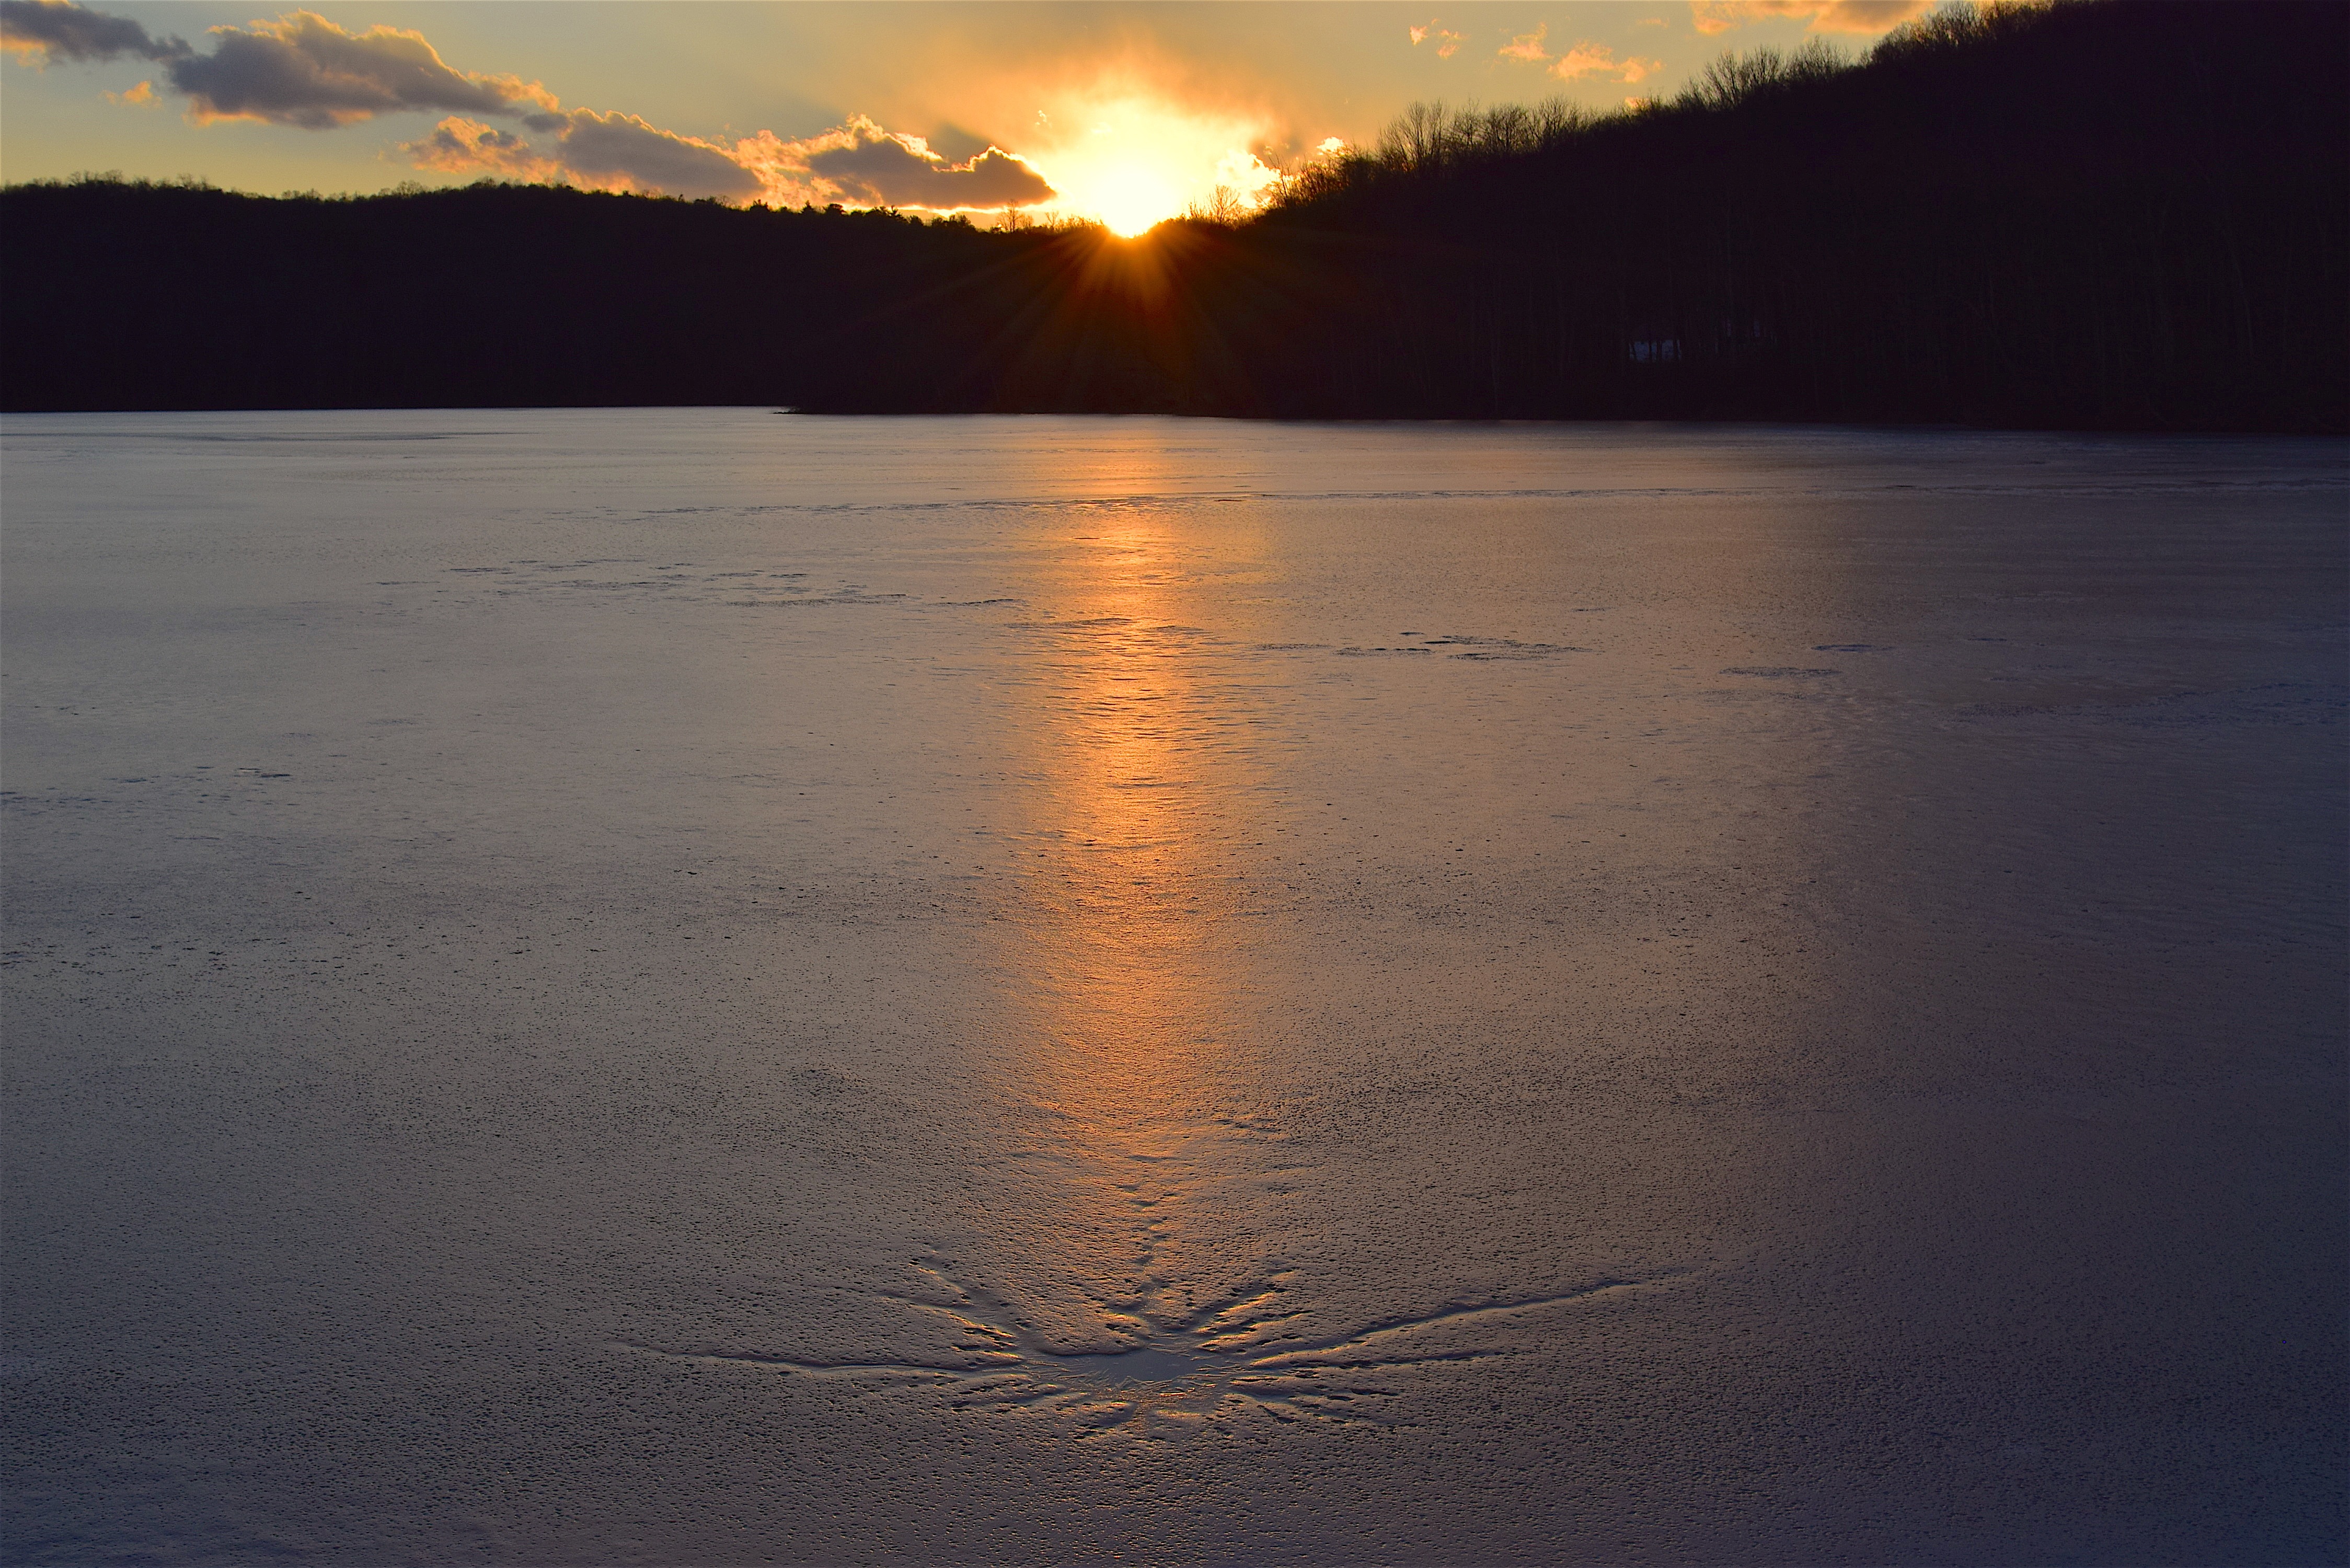
landscape, tree, water, nature, outdoor, horizon, mountain, snow, winter, light, cloud, sky, sun, sunrise, sunset, hiking, sunlight, morning, shore, lake, dawn, atmosphere, river, travel, dusk, ice, evening, orange, reflection, tranquil, scenic, color, peaceful, natural, scenery, calm, frozen, blue, reservoir, scene, loch, freezing, geological phenomenon, lake ashroe